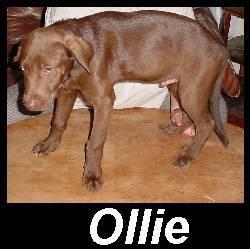
dog